Ferdinand Richardt

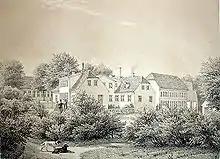
Klintholm Manor, from Pictures of Danish Manors

During the 1840s, '50s, and '60s, Richardt travelled in Denmark and Sweden, and made numerous drawings of manor houses and estates. These were lithographed with the best techniques of the time, and published along with descriptions by well-known historians in the books: